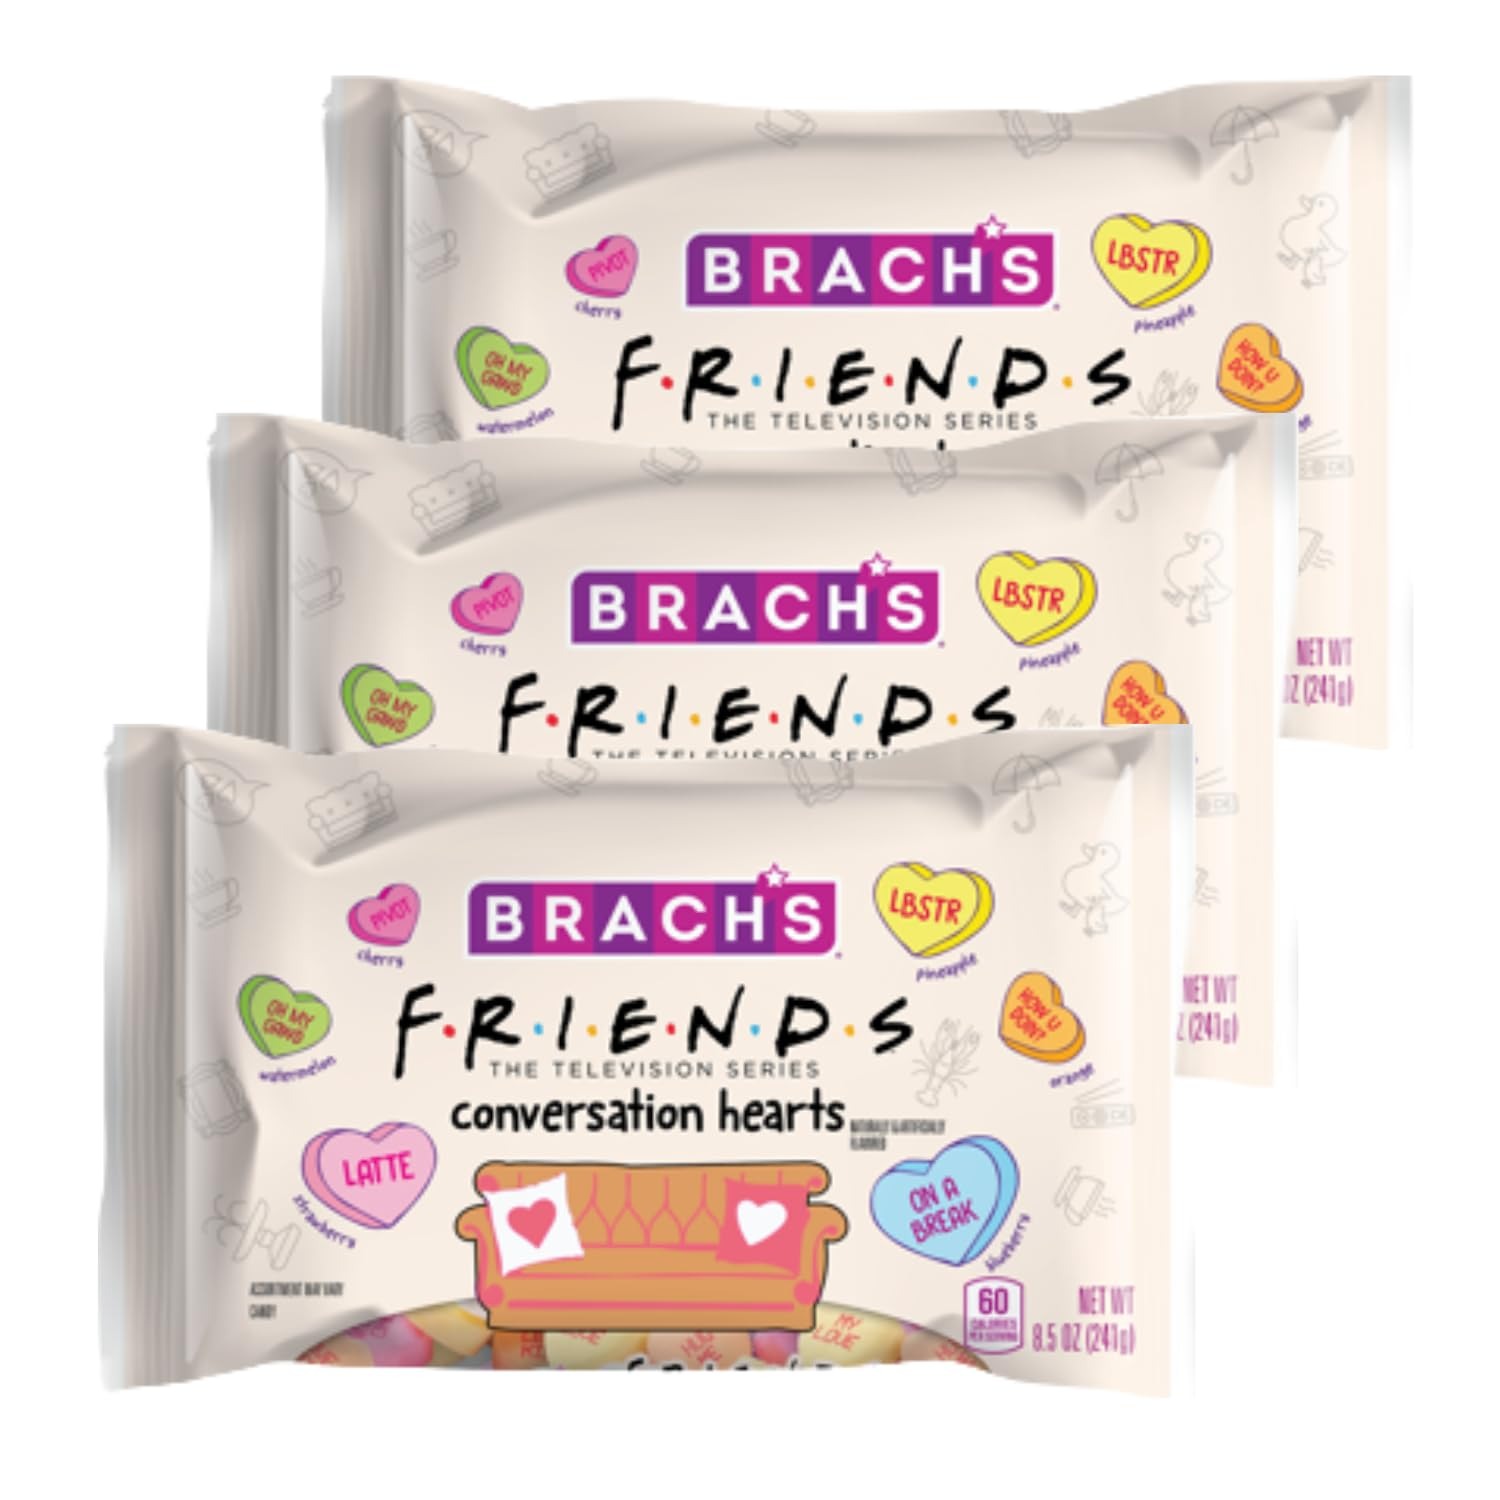
Item Name: Brach's FRIENDS Conversation Hearts 8.5 oz. Bag
Value: 8.5
Unit: Ounce

Price: 11.98